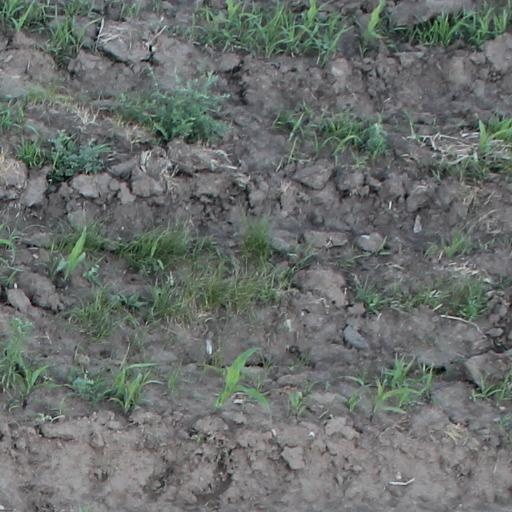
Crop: maize; corn